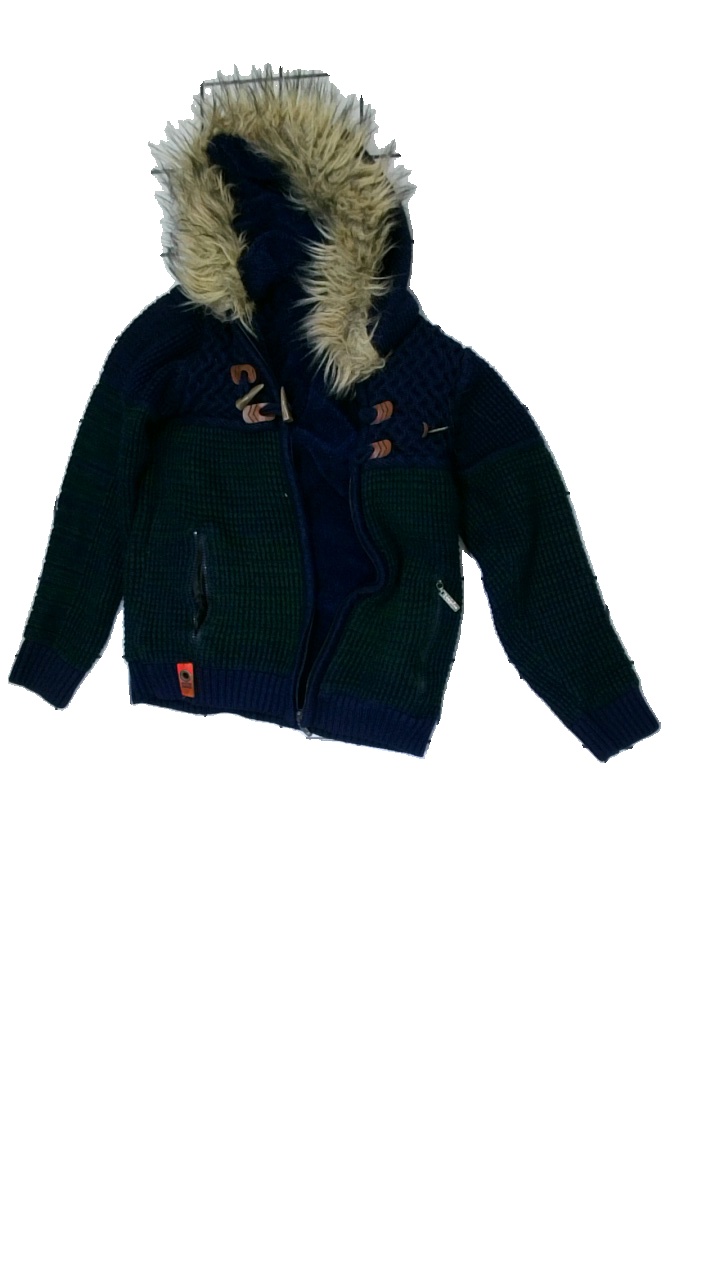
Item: Hoodie (Children)
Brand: Spring Flower
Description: Knitted hoodie with fake fur
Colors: Green, Blue, Brown
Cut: Regular
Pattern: Other
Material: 100% Acryl
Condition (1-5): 3
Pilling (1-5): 4
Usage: Export
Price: <50